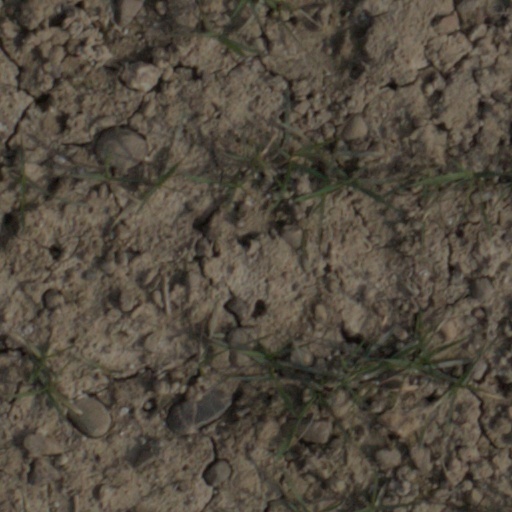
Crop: wheat